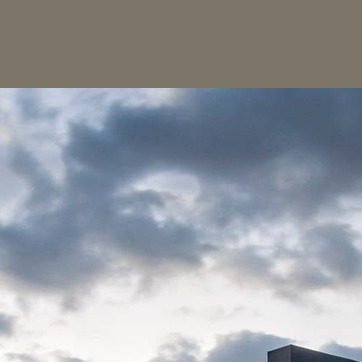
Material: sky